Museo Rocsen

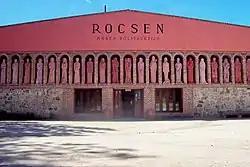
Facade of the Museum.

The Rocsen Museum is a museum located in Nono, Córdoba Province, Argentina, 8 km from Mina Clavero. It was established in 1969 and features a "multifaceted" collection of over 18,000 pieces, with natural history, archaeological and decorative objects from all around the world.